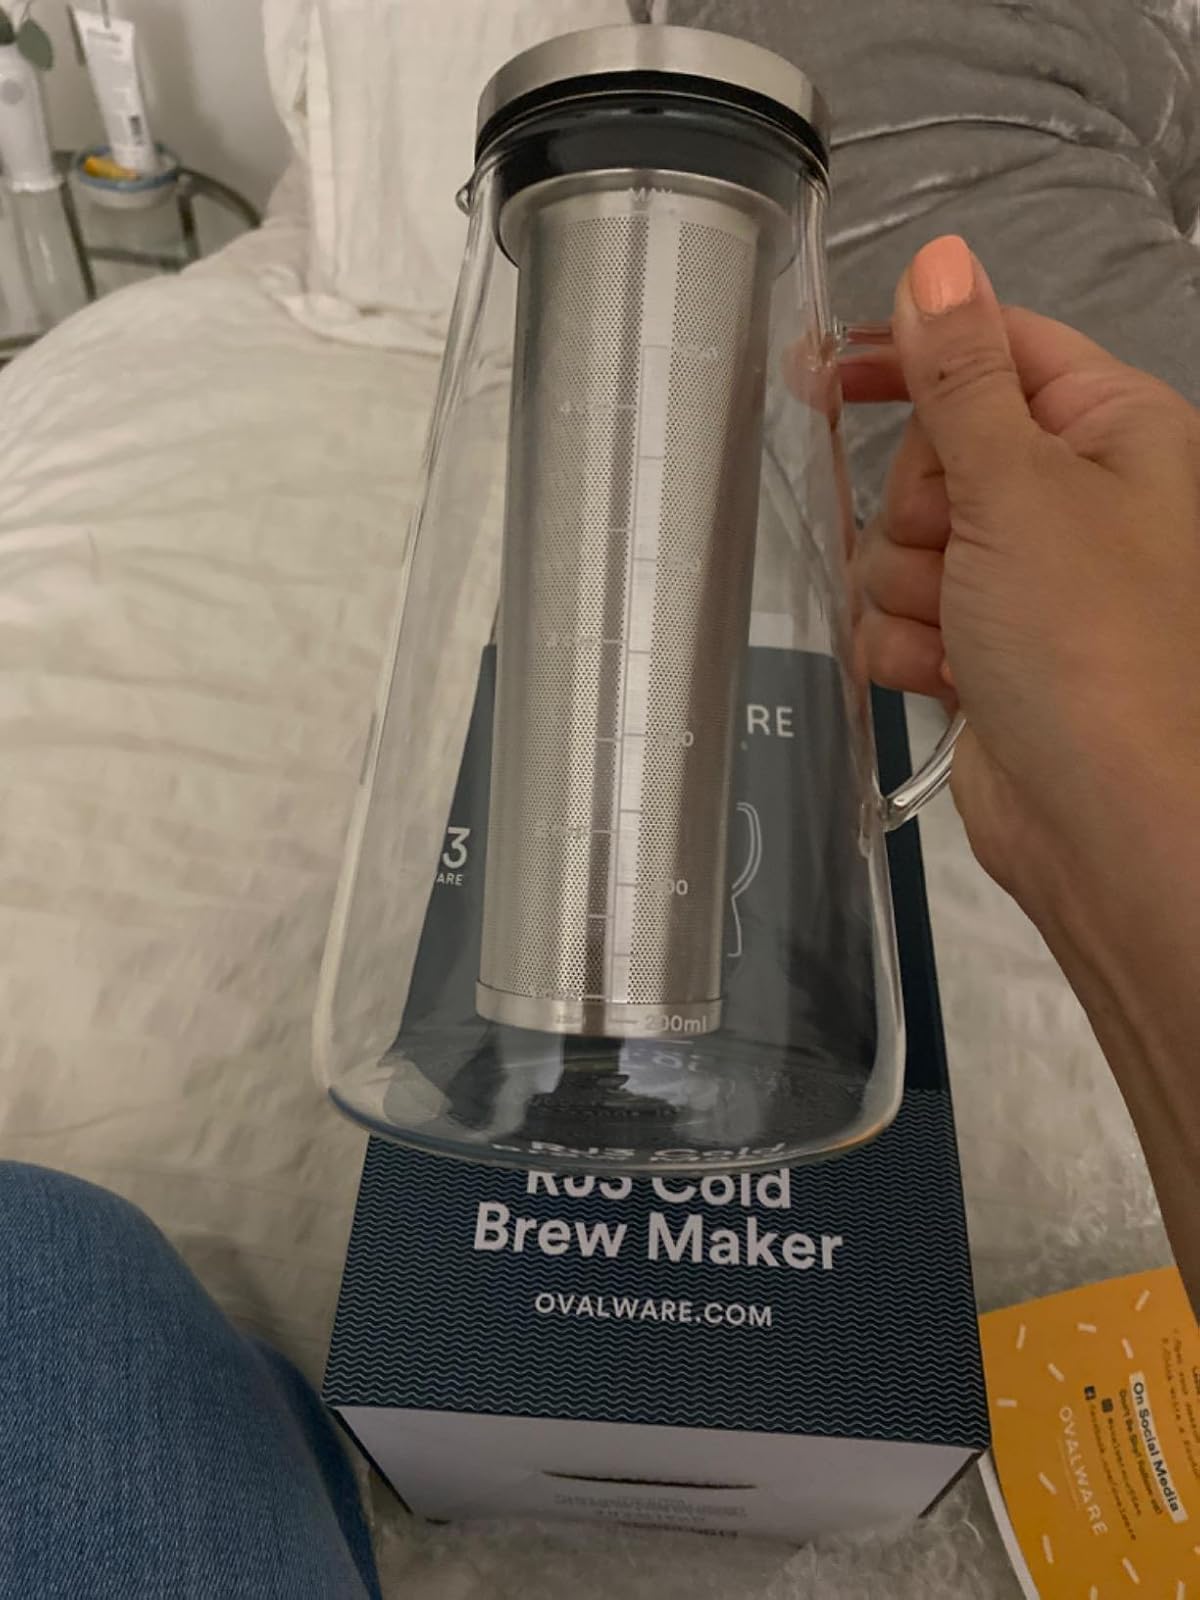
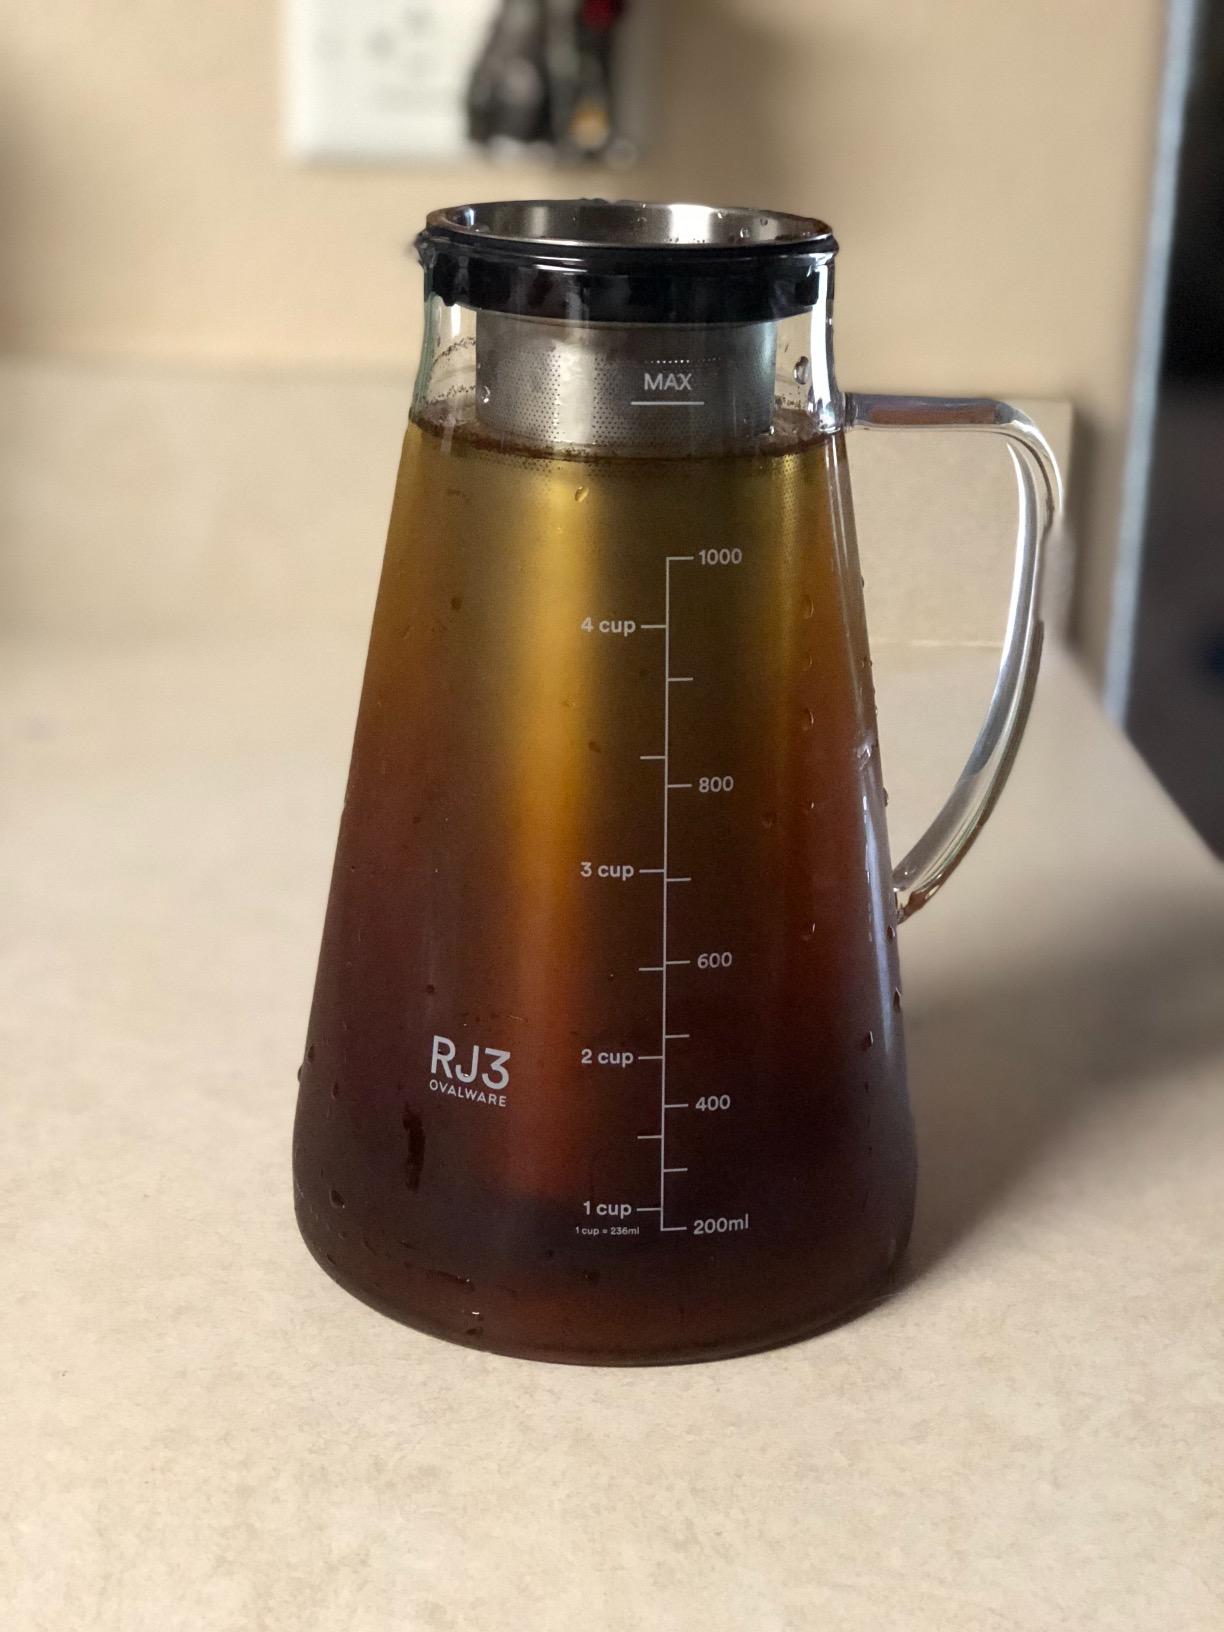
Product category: items_tea
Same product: yes